Sky position (RA, Dec in degrees): 153.652, 27.374
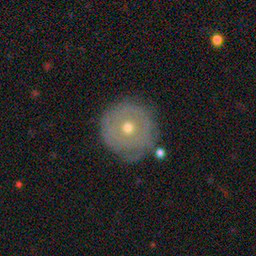
Galaxy morphology: Round Smooth Galaxies